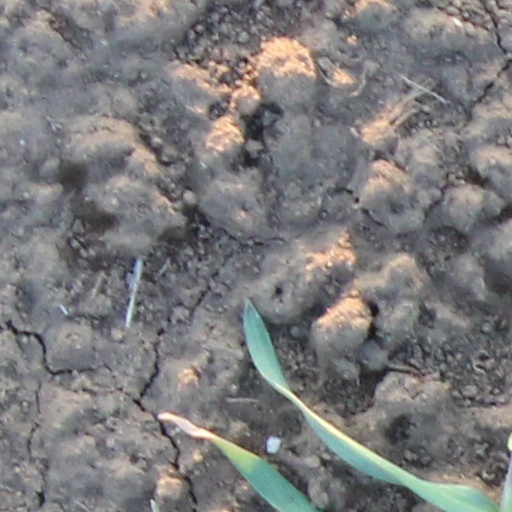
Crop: wheat